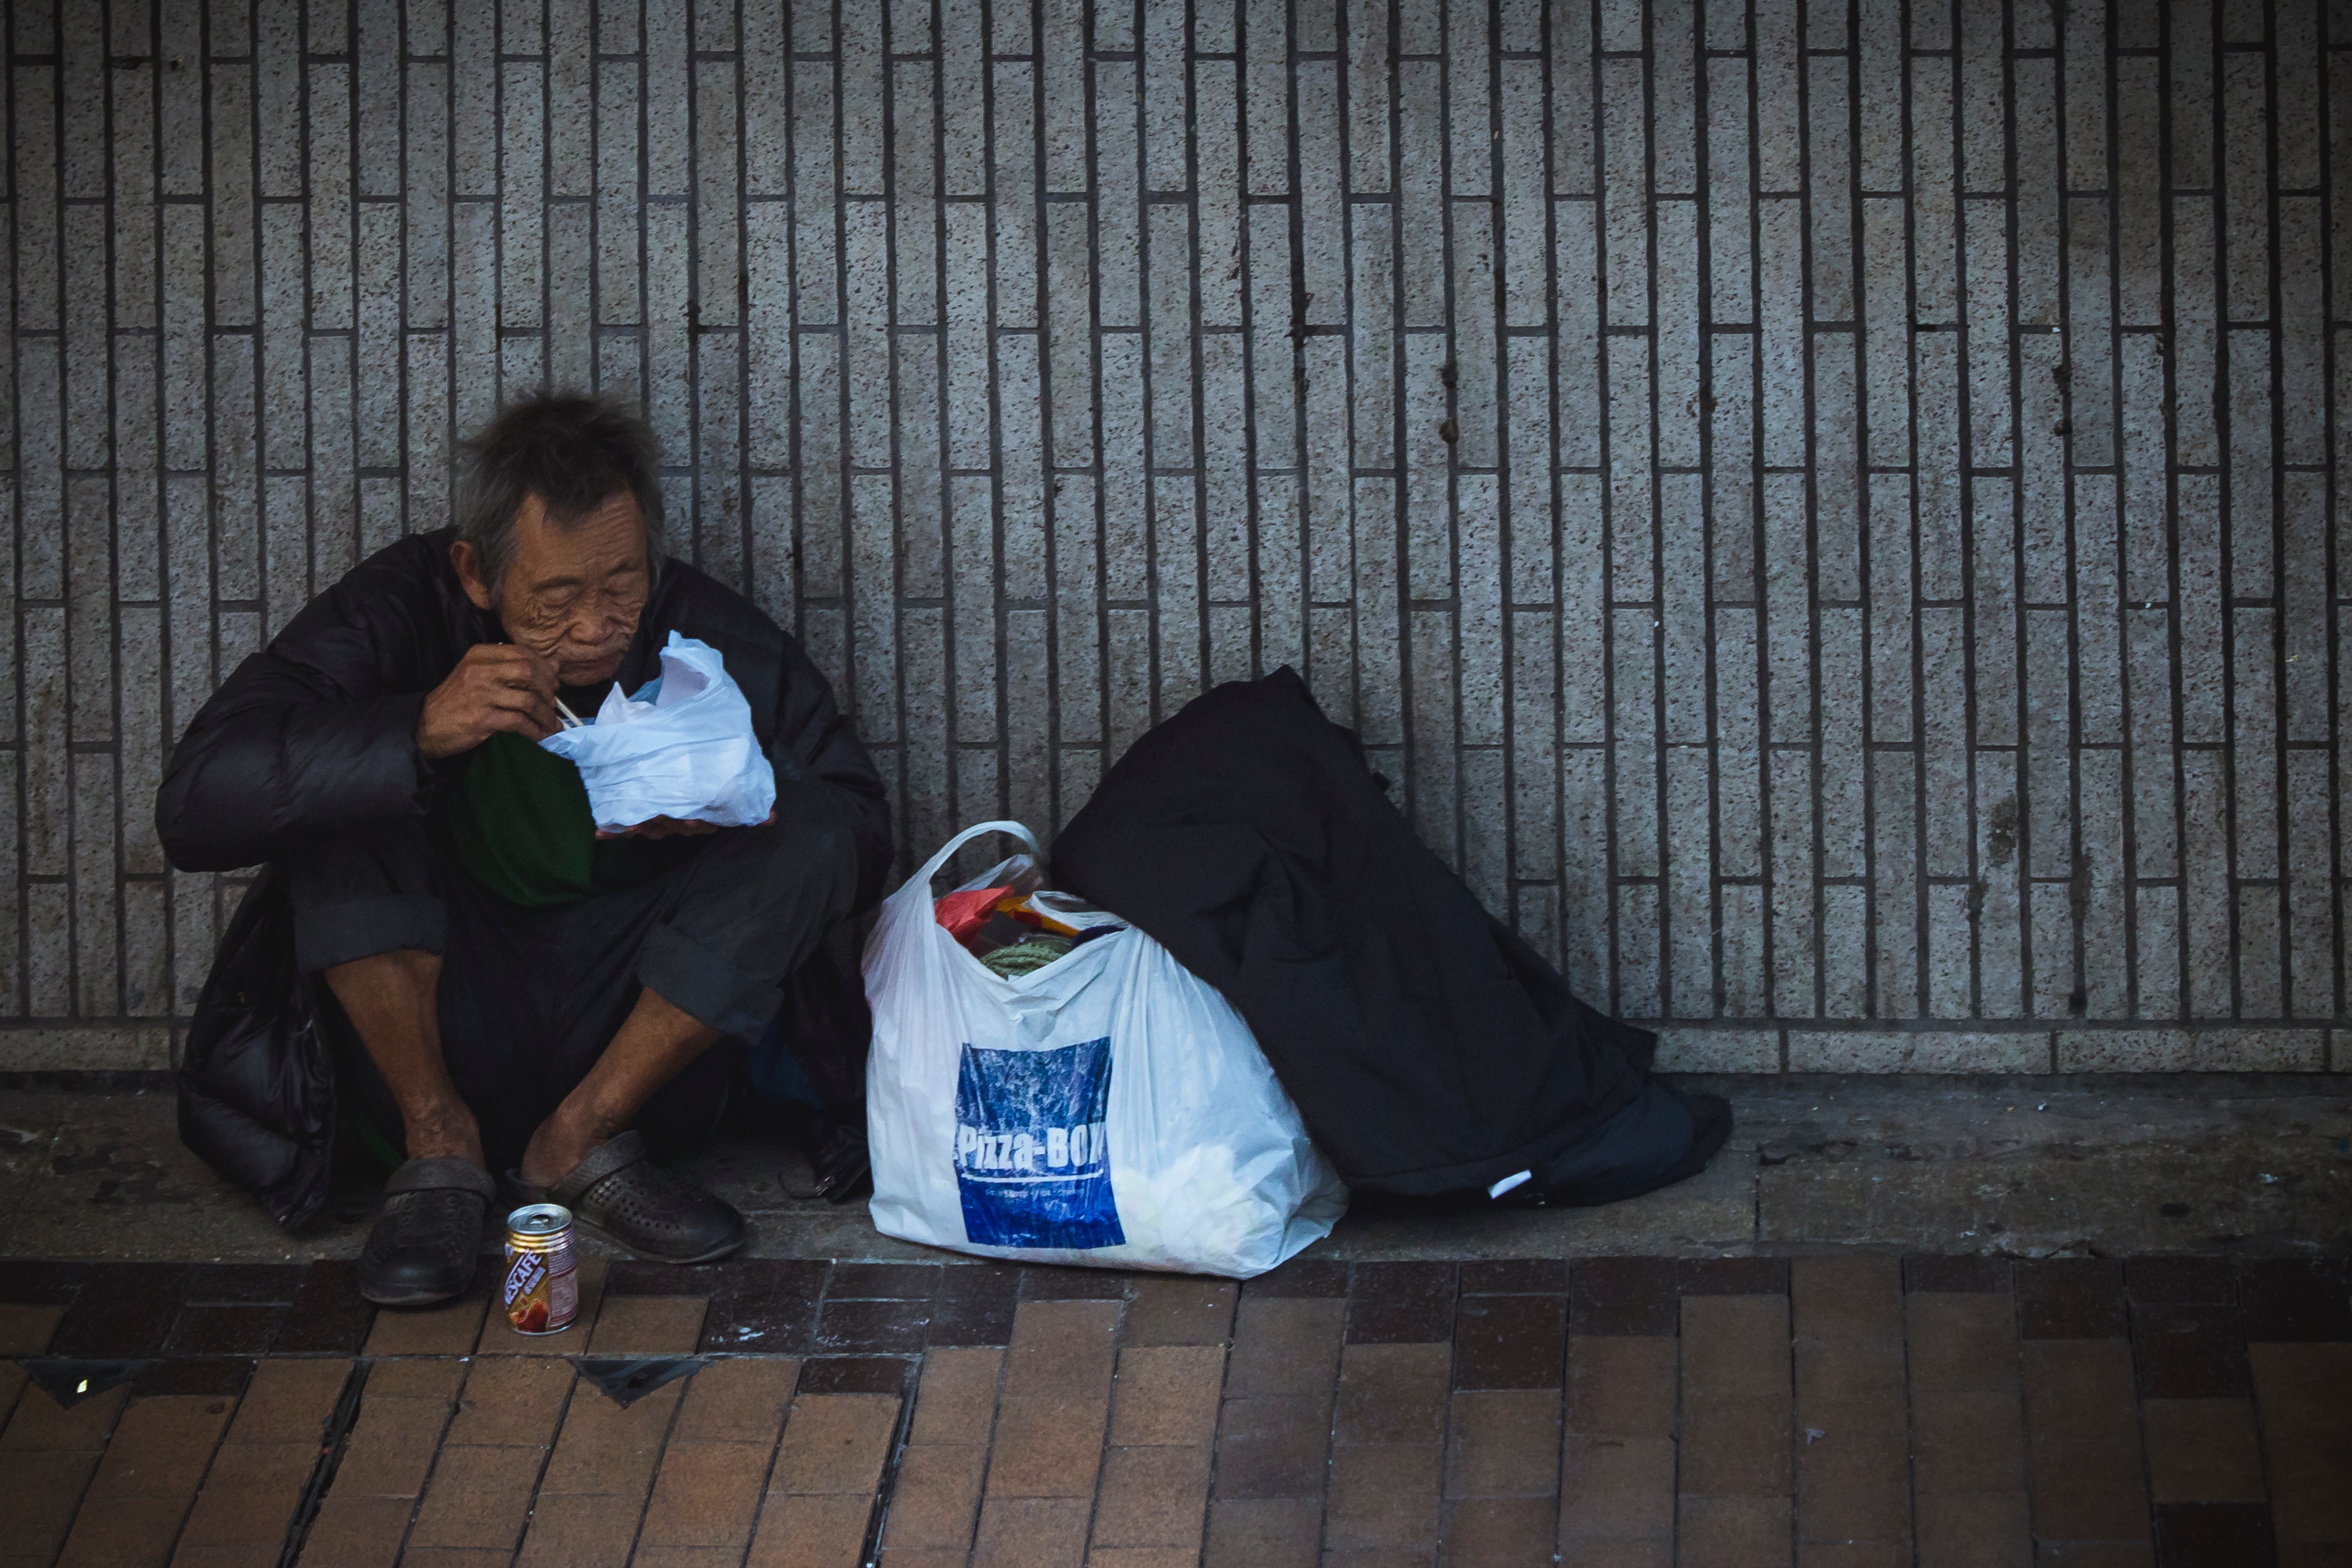
sitting, street